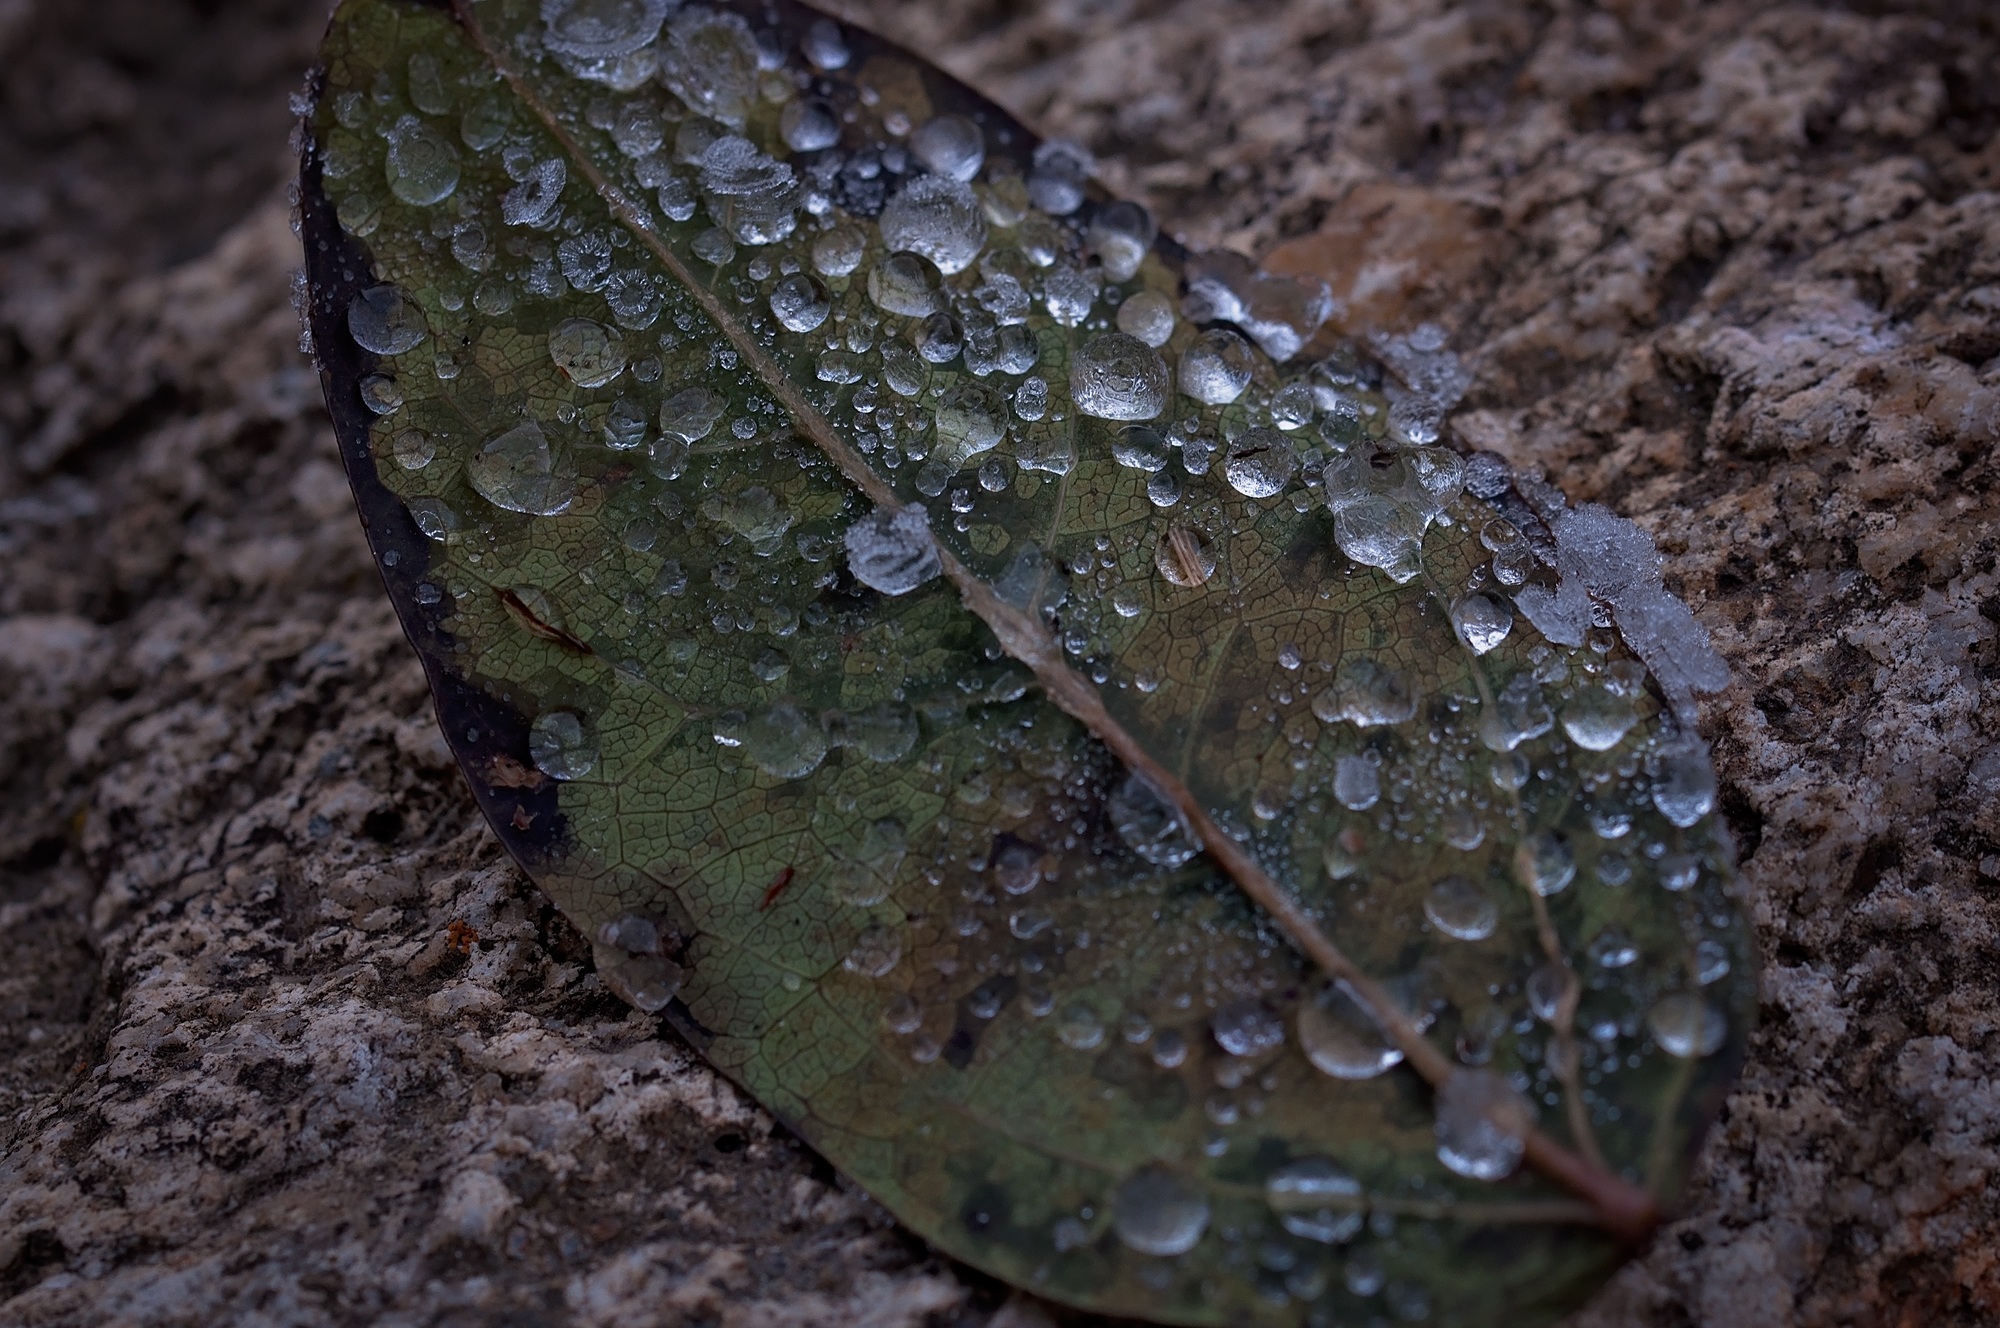
water, nature, rock, plant, leaf, flower, dark, wildlife, green, soil, botany, frozen, close, flora, fauna, close up, drop of water, macro photography